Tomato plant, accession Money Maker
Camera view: vertical (180 deg); turntable rotation: 90 degrees
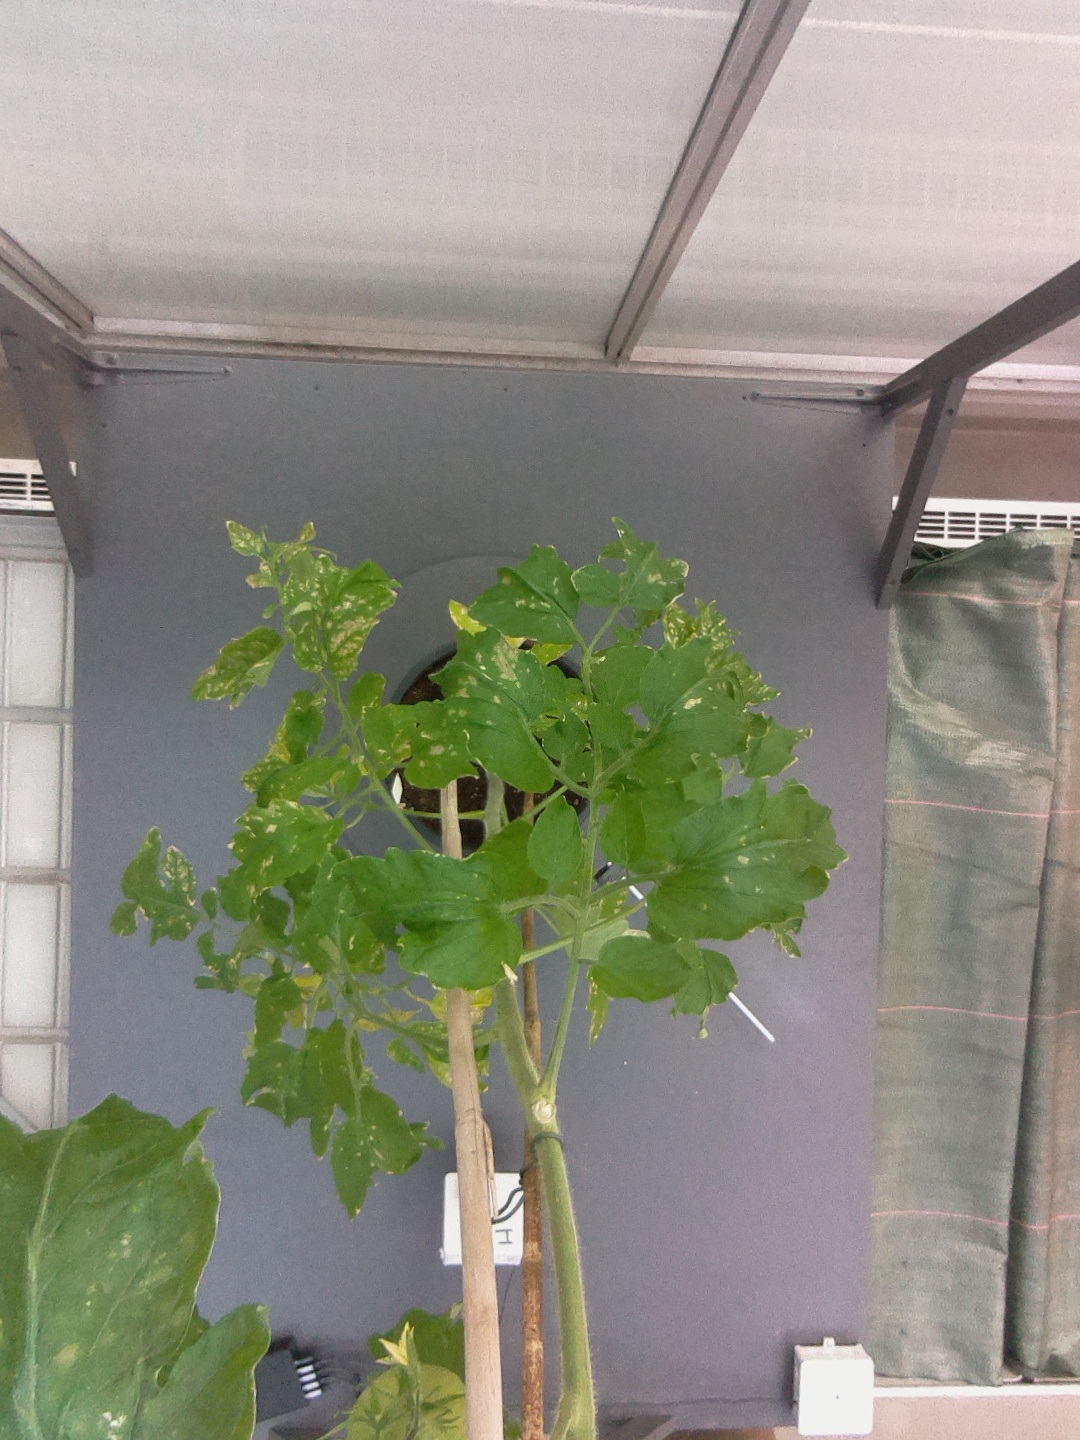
BBCH growth stage 75: 50%-60% of final fruit size